Strangways, Victoria

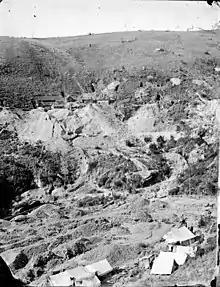
Richard Daintree (1858) Jim-Crow diggings between Strangways and Daylesford

After the rushes subsided by 1865, mining became more organised and industrial. A Newstead and Strangways Prospecting Association was formed in 1873.